Answer in natural language. Which object is closer to the camera taking this photo, Doorway (highlighted by a blue box) or Doorway (highlighted by a green box)? Choose between the following options: Doorway (highlighted by a green box) or Doorway (highlighted by a blue box)
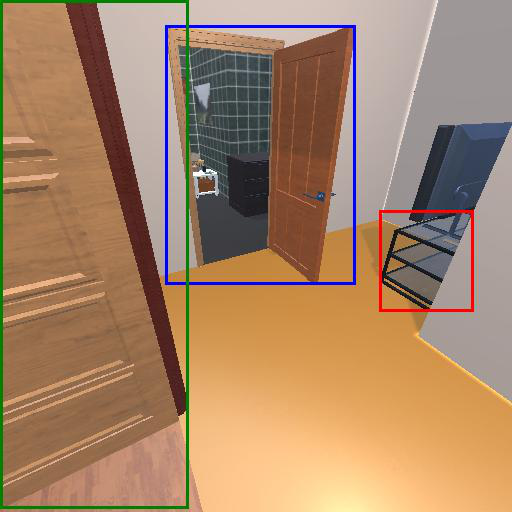
<answer>Doorway (highlighted by a green box)</answer>